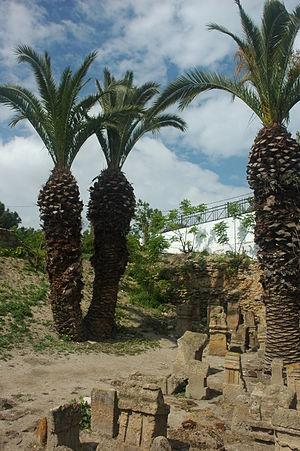
L'histoire de la Tunisie est celle d'une nation d'Afrique du Nord indépendante depuis 1956. Mais elle s'inscrit au-delà pour couvrir l'histoire du territoire tunisien depuis la période préhistorique du Capsien et la civilisation antique des Puniques, avant que le territoire ne passe sous la domination des Romains, des Vandales puis des Byzantins. Le VIIᵉ siècle marque un tournant décisif dans l'itinéraire d'une population qui s'islamise et s'arabise peu à peu sous le règne de diverses dynasties qui font face à la résistance des populations berbères.